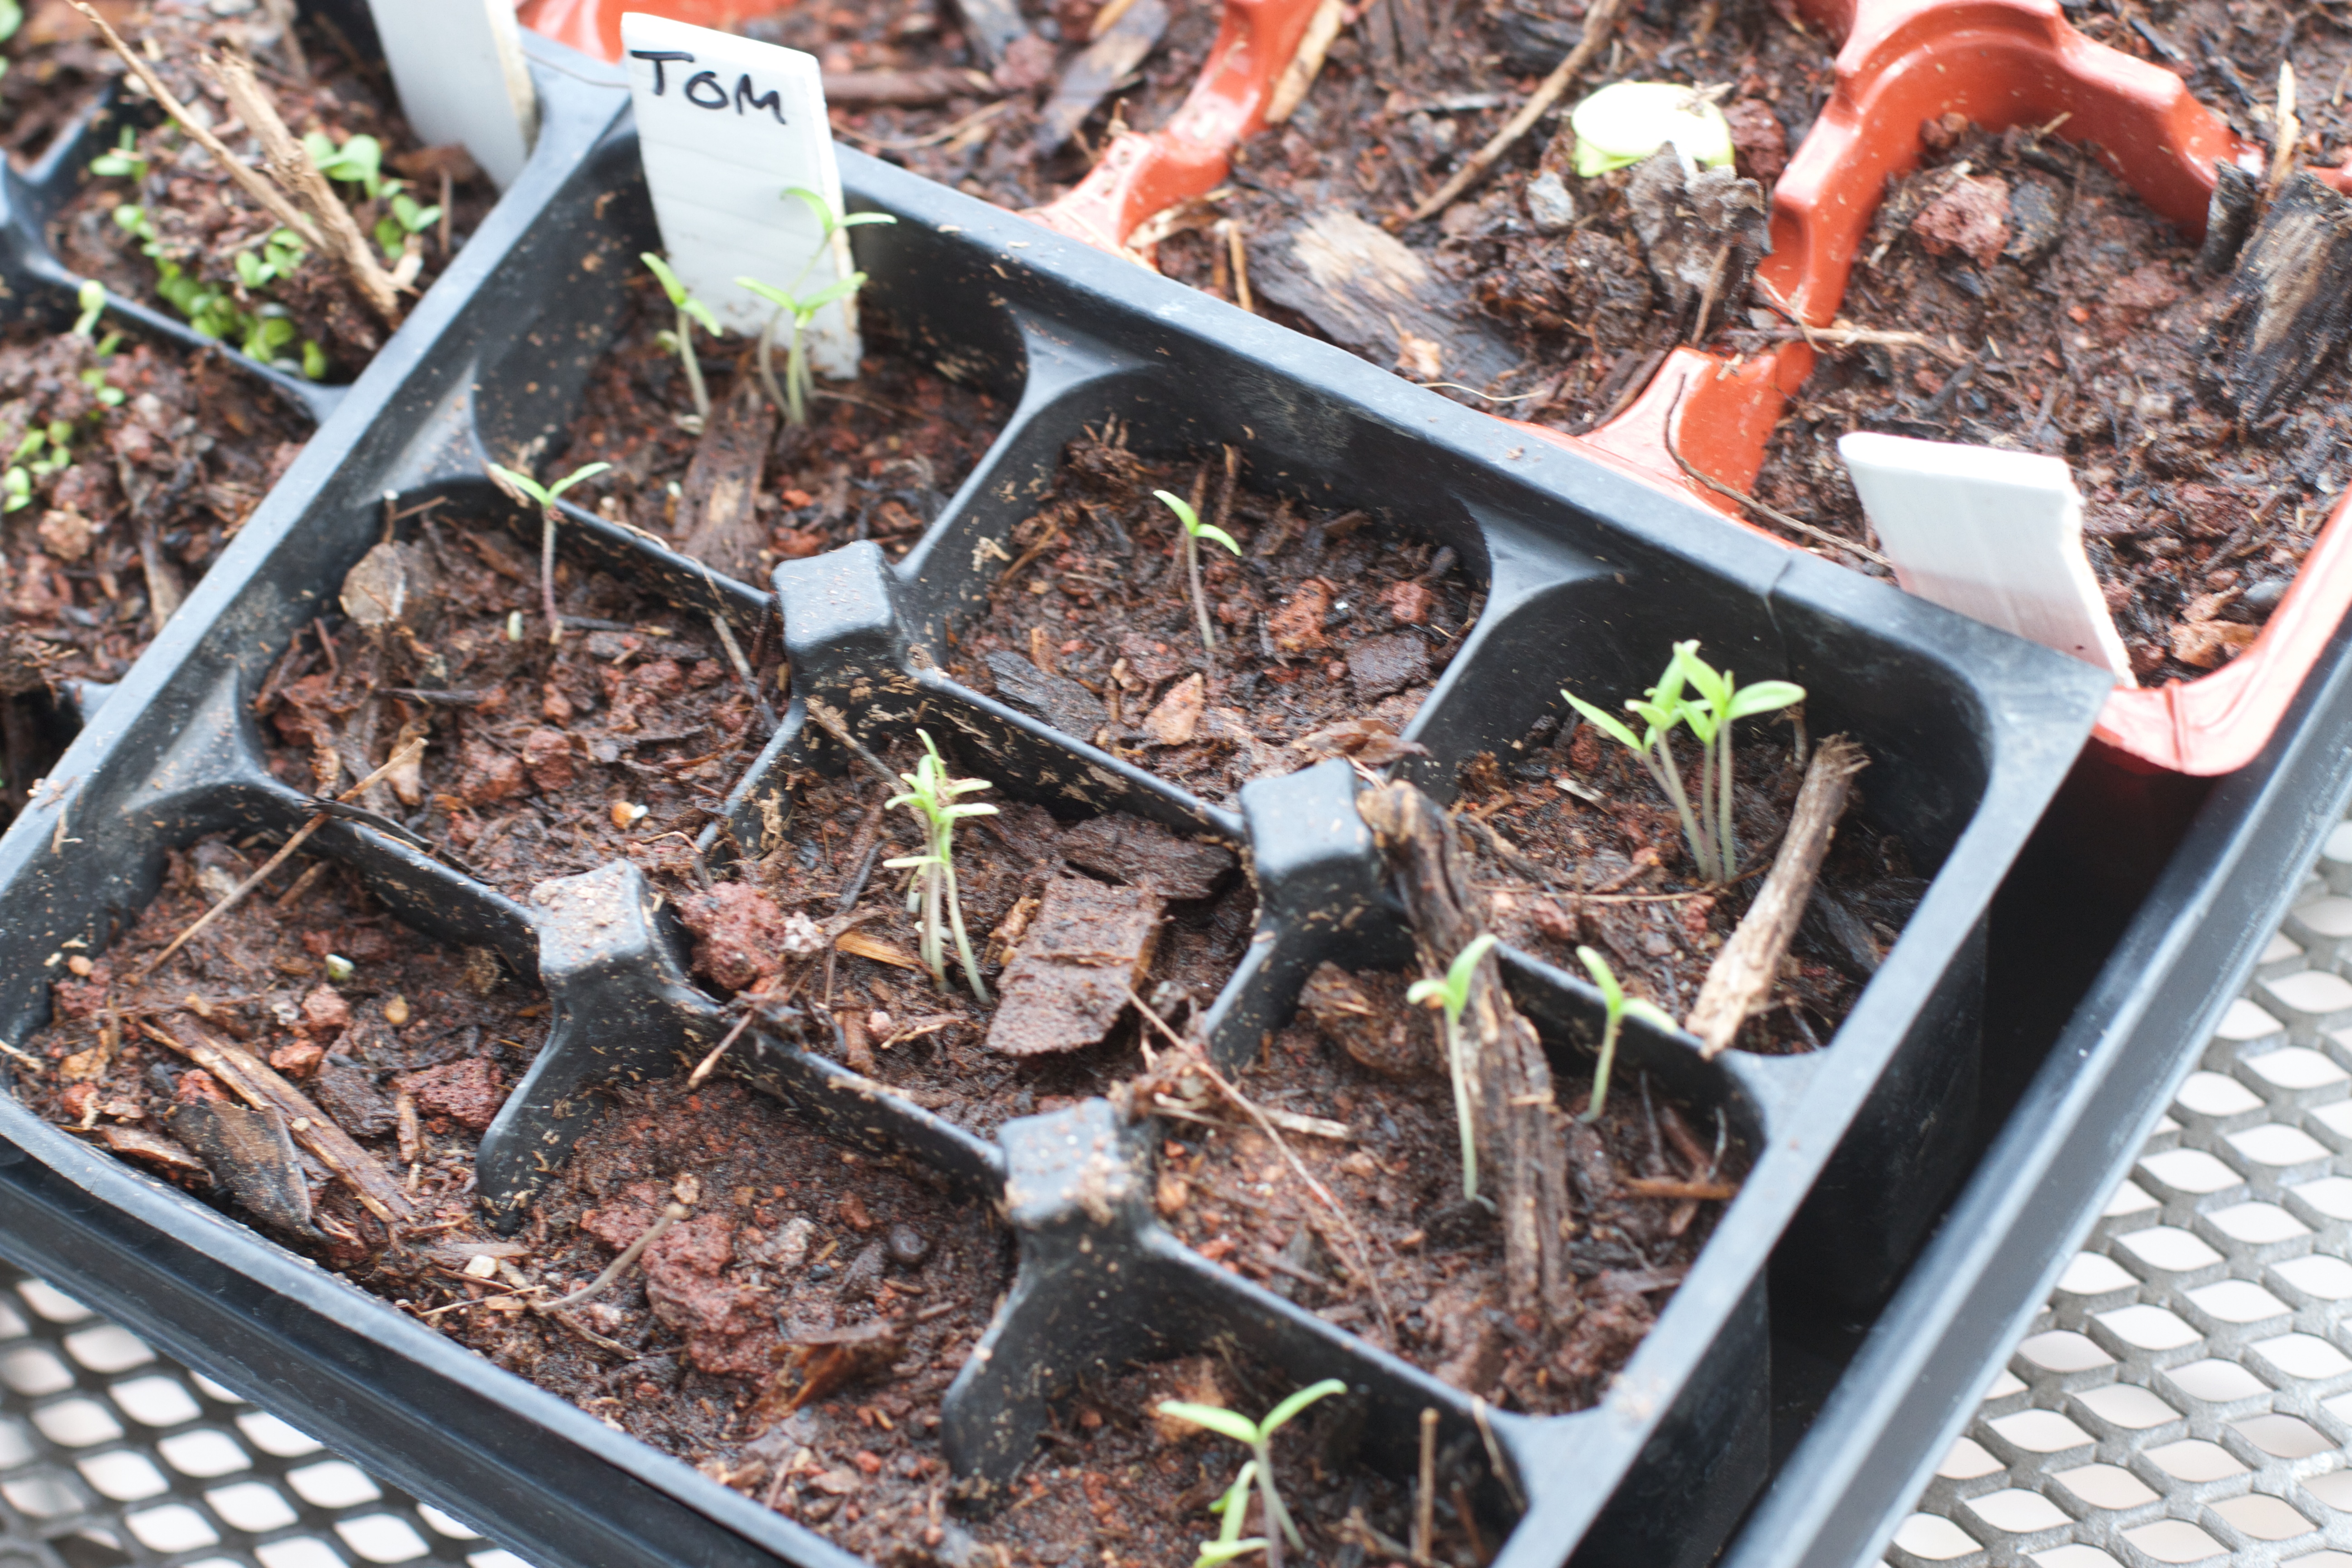
plant, food, produce, vegetable, soil